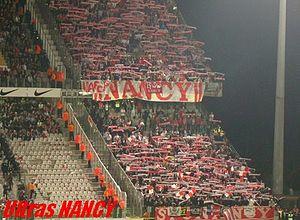
Le parcage Nancéien lors du derby Metz-Nancy
L'Association sportive Nancy Lorraine, est un club de football français fondé en 1910 à Nancy et basé à Tomblaine dans la banlieue nancéienne.